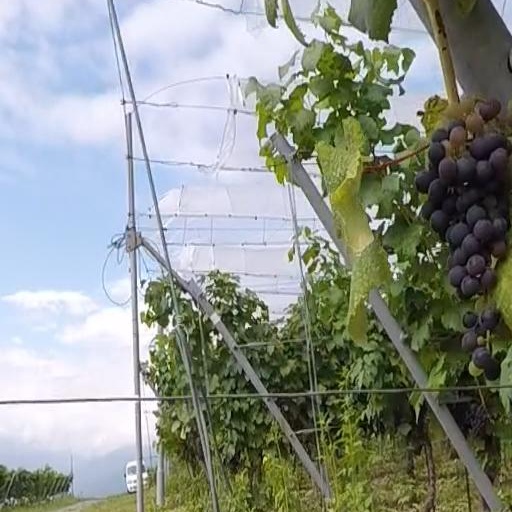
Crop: grape